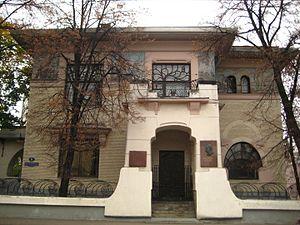
Le musée-appartement Gorki est un musée consacré à la vie et à l'œuvre de l'écrivain Maxime Gorki. Il se trouve dans le centre historique de Moscou, au nᵒ 6 rue Malaïa Nikitskaïa, dans l'ancien hôtel particulier Riabouchinski. Le musée est ouvert de 11 heures à 17 heures 30 du mercredi au dimanche inclus. L'entrée est gratuite.